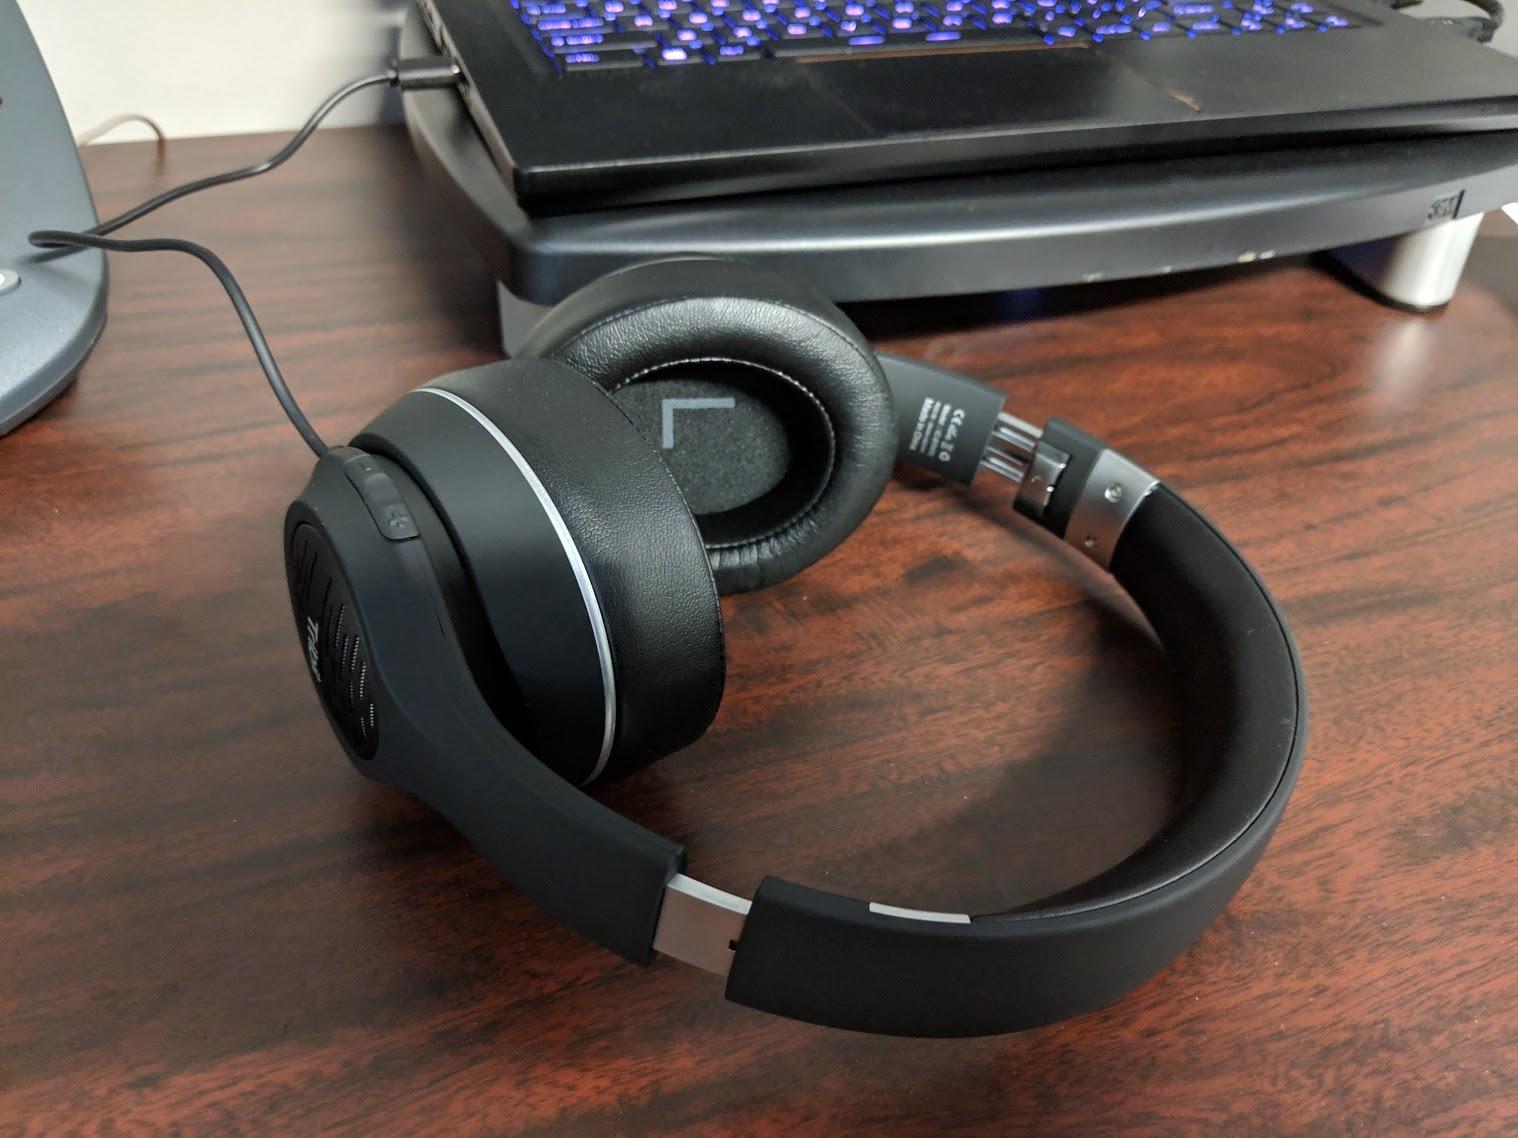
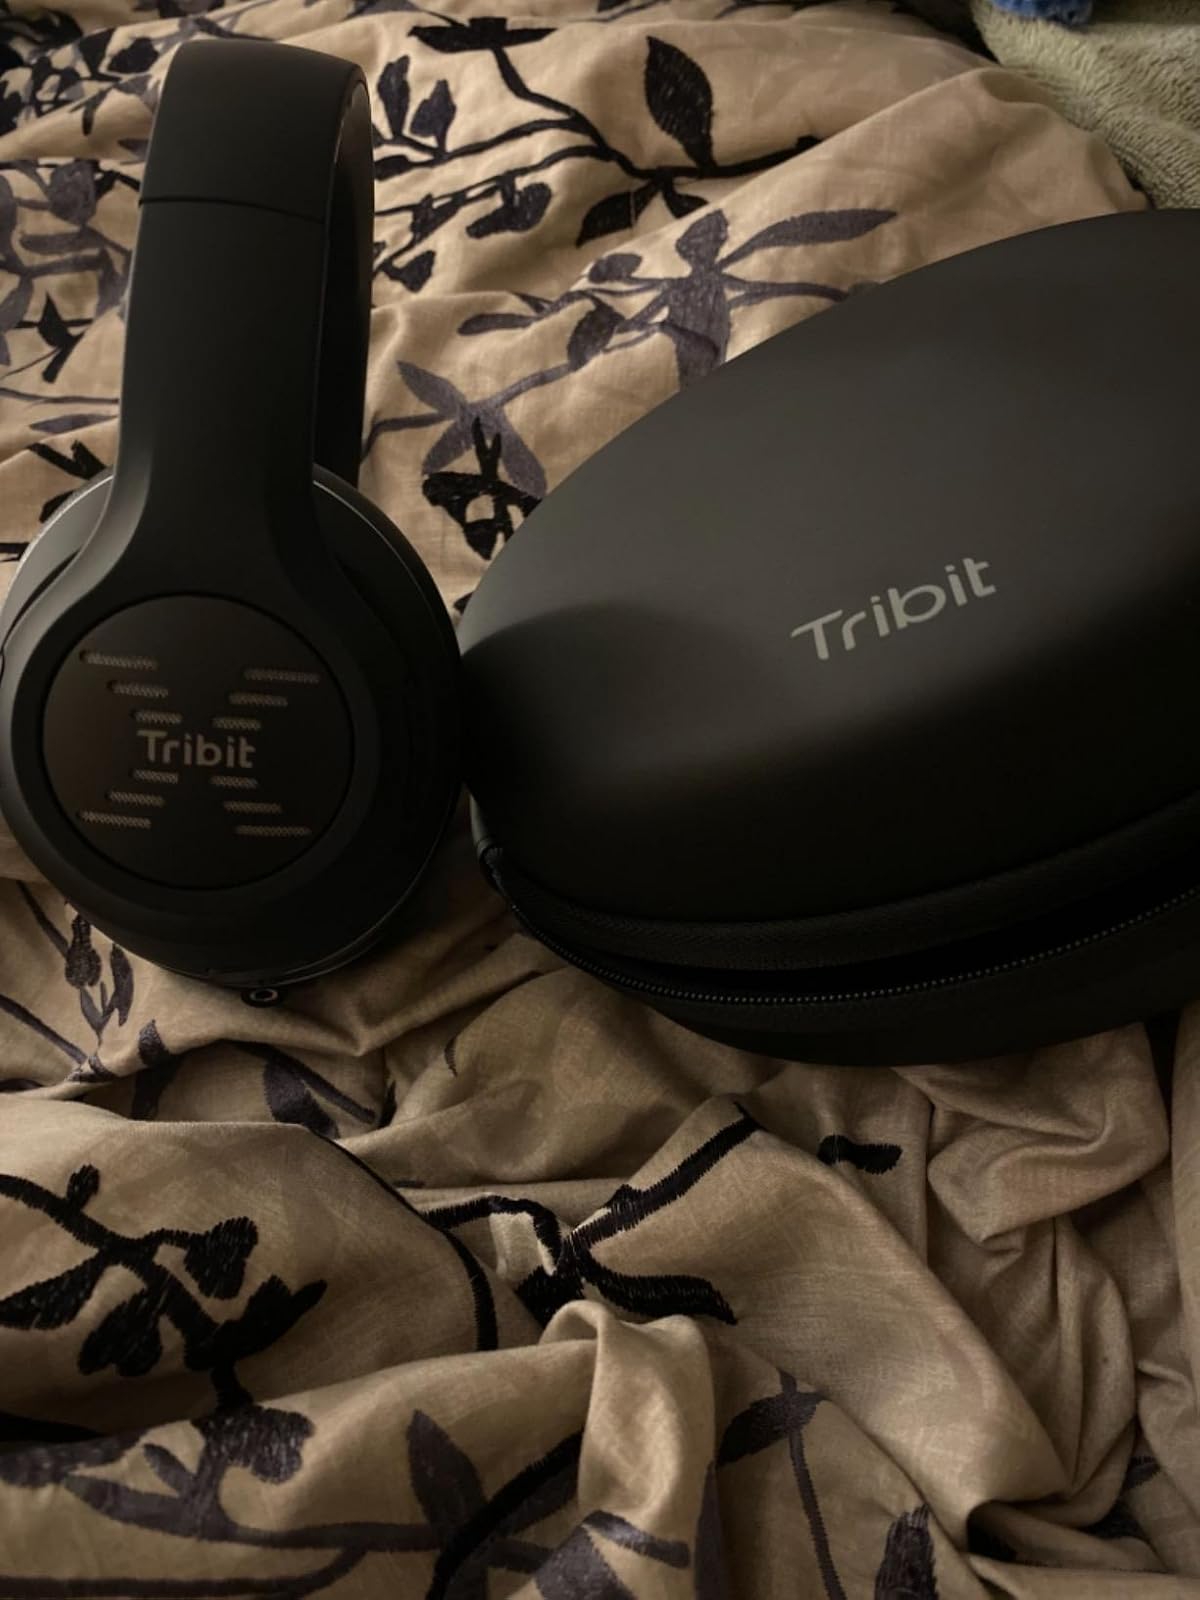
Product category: headphones
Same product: yes